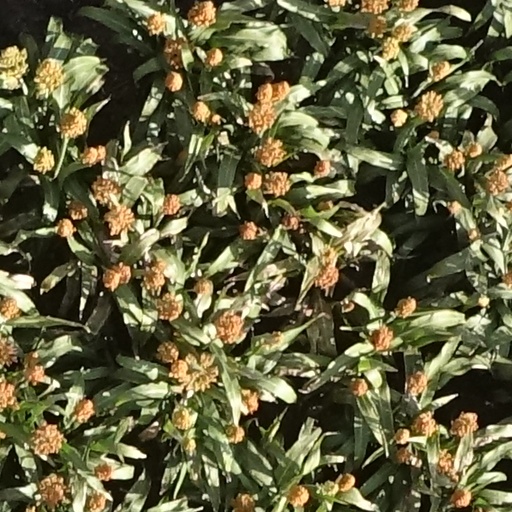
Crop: sorghum